Via Carota

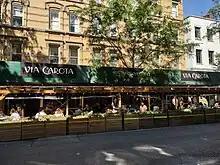
In 2023

The restaurant has received positive reviews from critics, including Pete Wells of "The New York Times". Wells compared the restaurant favorably to Buvette and I Sodi, praising Via Carota for avoiding Buvette's "preciousness" while retaining the dedication to high-quality pasta found at I Sodi. Wells awarded the restaurant two stars.